Kaliflower Commune

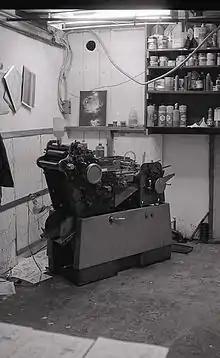
The Chief 15 offset located in the Free Print Shop in the basement of the Kaliflower Commune

Rosenthal brought his printing press to the commune basement, and the space became known as the Free Print Shop, a free, underground publishing venue for Bay Area communes. The flyer for the opening of the Free Print Shop announced, "The Sutter Street Commune invites you to submit manuscripts, drawings, manifestos to our Free Print Shop. Free distribution guaranteed for whatever we print." From then on, the Free Print Shop produced hundreds of publication including books, pamphlets, and flyers (for free services, ecology groups, political protests, announcements for free events), Food Conspiracy order sheets, and Free Medical Clinic prescription forms.